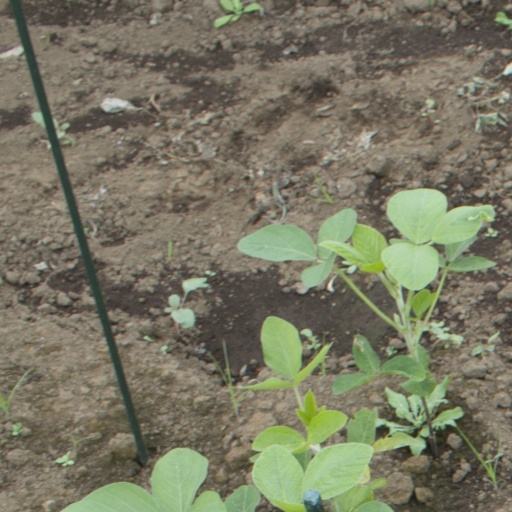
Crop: soybean